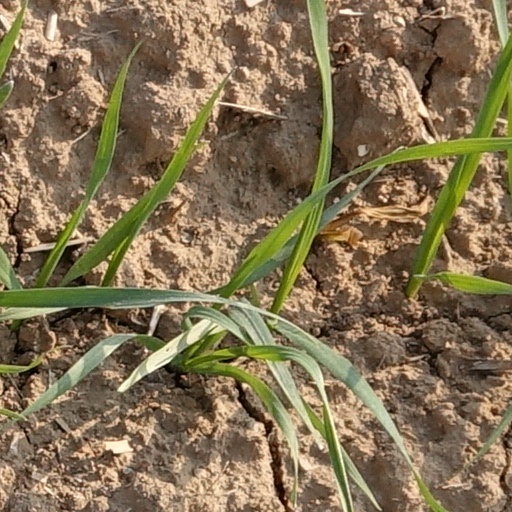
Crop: wheat